Lee Felsenstein

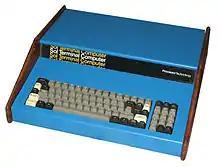
Processor Technology Sol-20 computer designed by Lee Felsenstein

Felsenstein graduated from Central High School in Philadelphia as a member of class 219. As a young man, Felsenstein was a New Left radical. From October through December 1964, he was a participant in the Free Speech Movement and was one of 768 arrested in the climactic "Sproul Hall Sit-In" of December 2–3, 1964. He also wrote for the "Berkeley Barb", one of the leading underground newspapers.